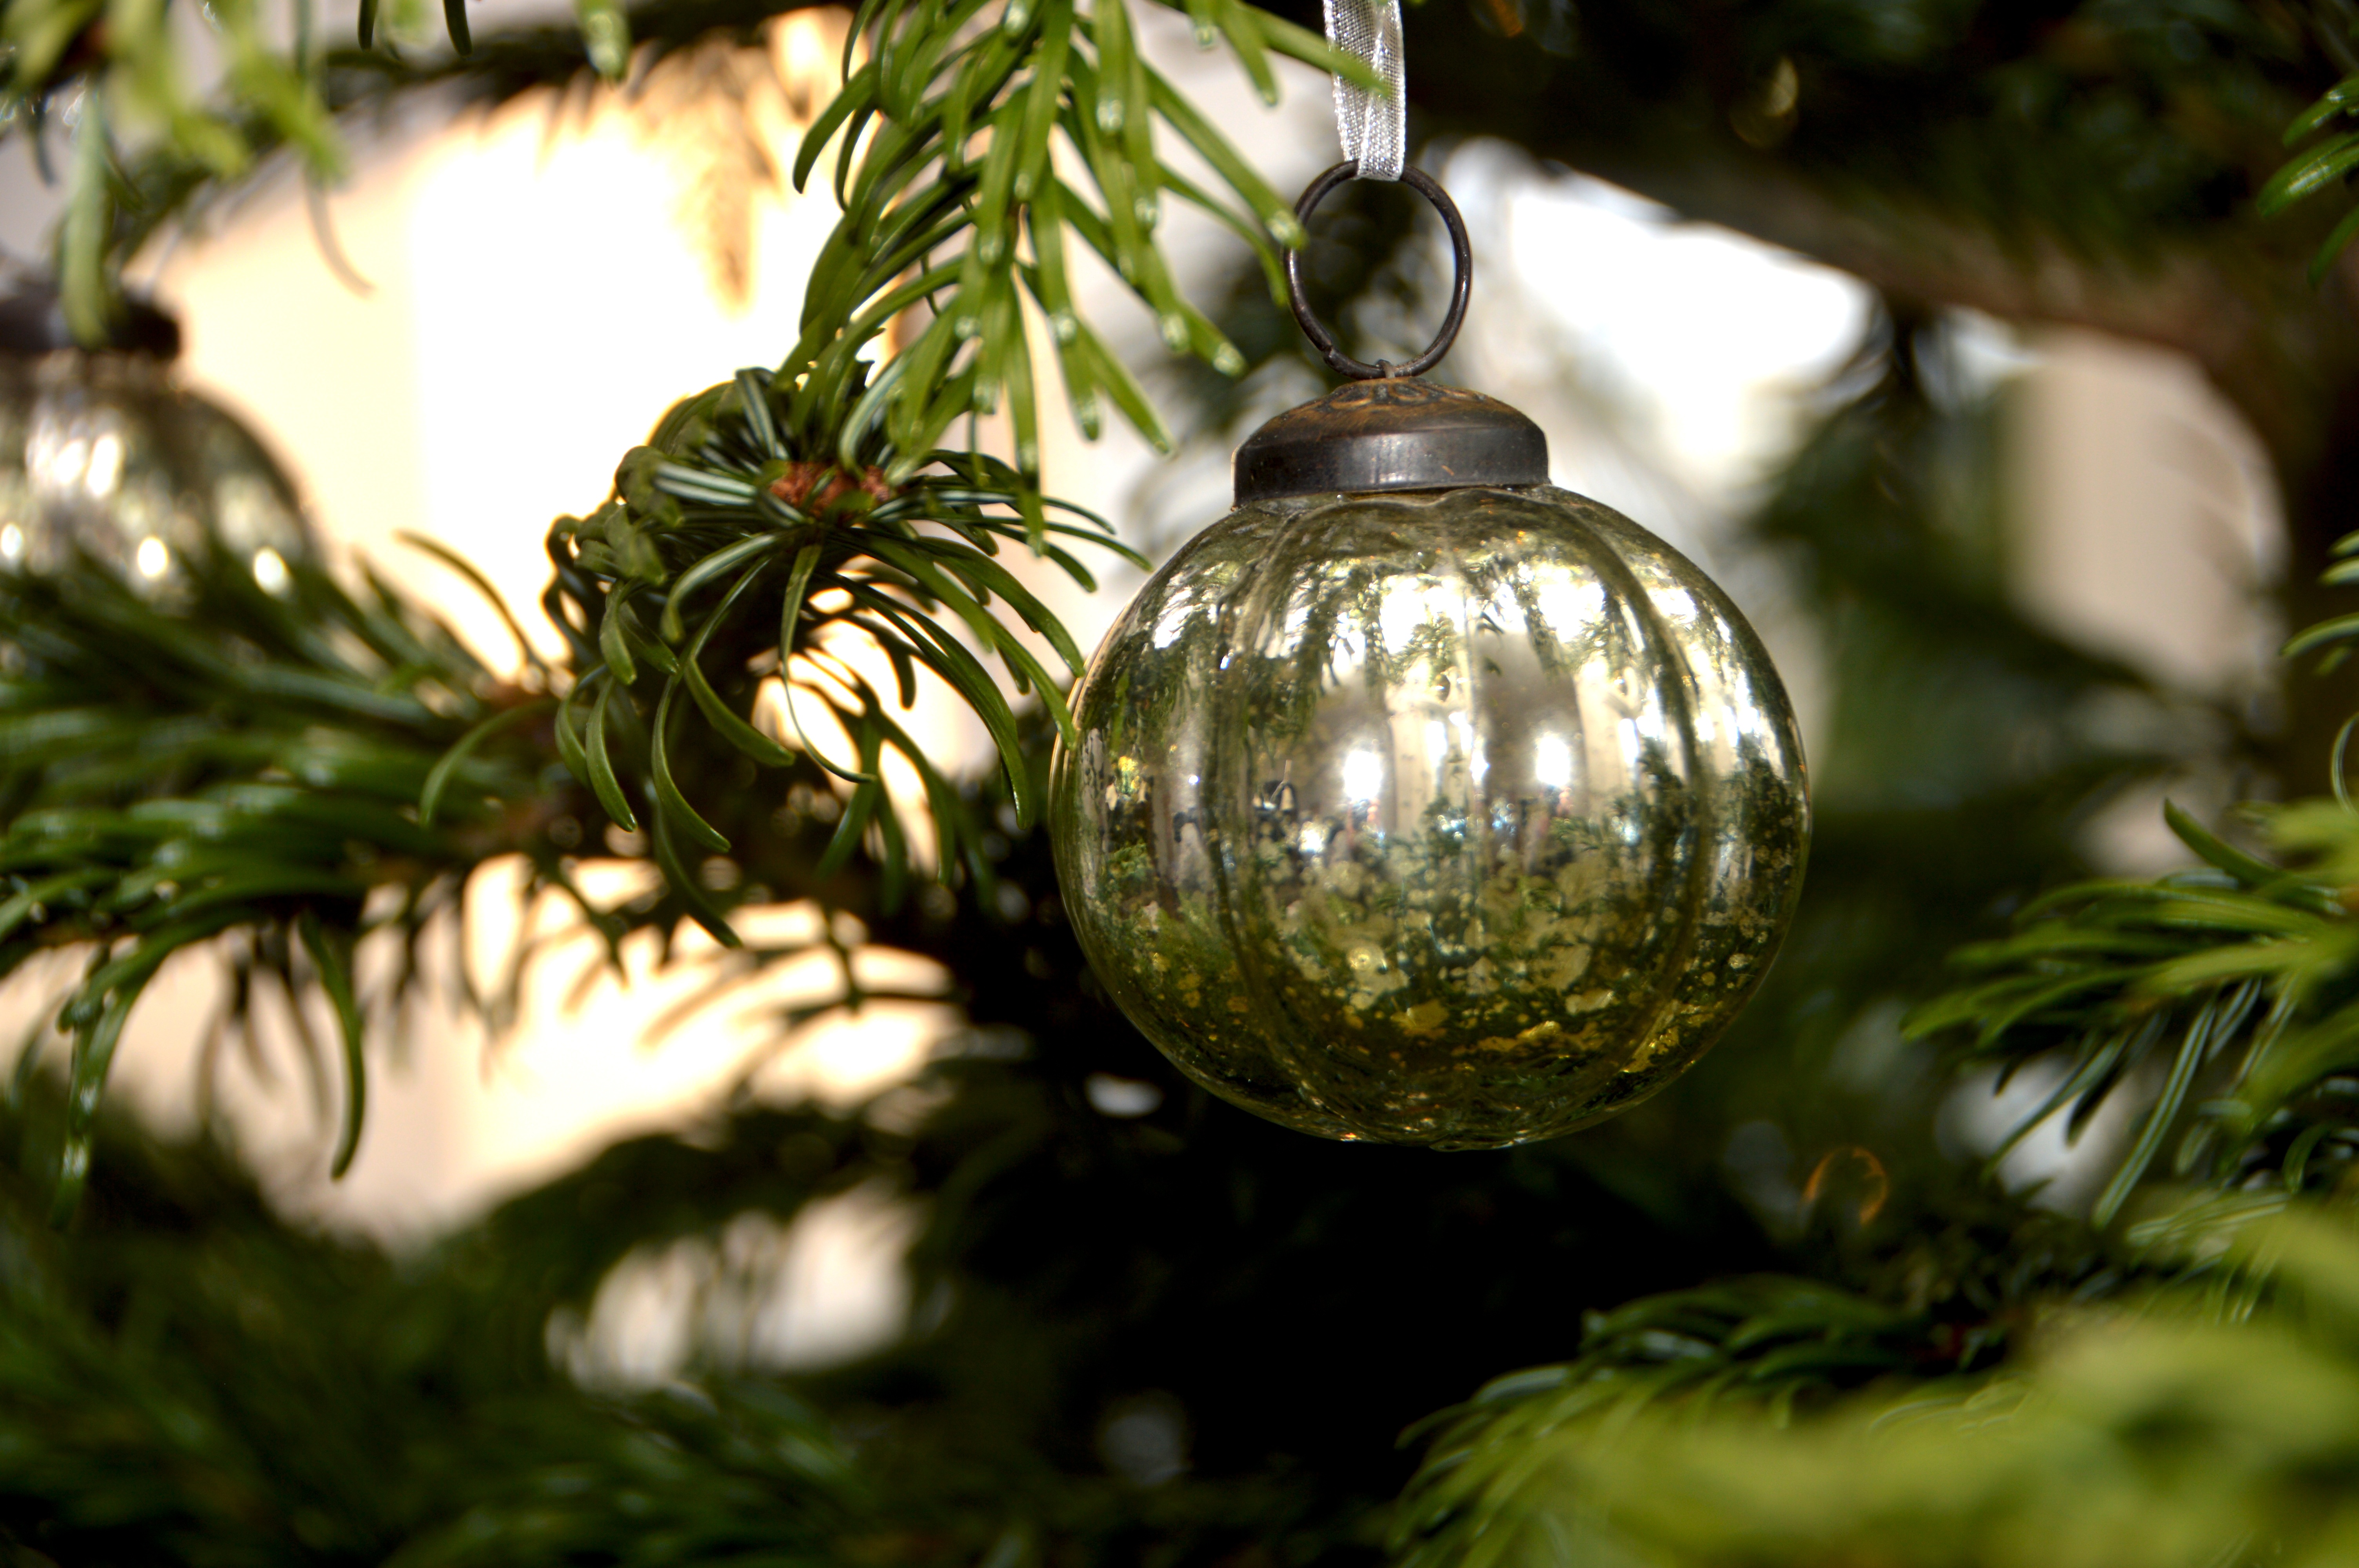
tree, branch, plant, leaf, flower, green, botany, christmas, fir, lighting, decor, christmas tree, christmas decoration, spruce, woody plant, land plant